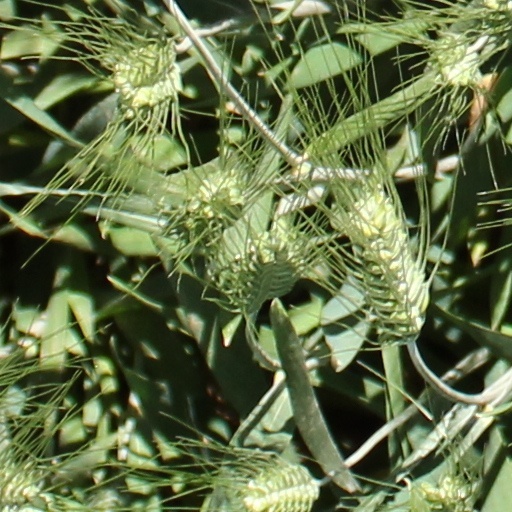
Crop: wheat